History of the Basques

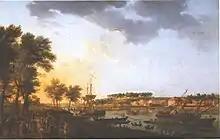
Harbour of Bayonne in 1755, at the height of trade within the Guipuzcoan Company of Caracas

Basques in the present-day Spanish and French districts of the Basque Country managed to retain a large degree of self-government within their respective districts, practically functioning initially as separate nation-states. The western Basques managed to confirm their home rule at the end of the Kingdom of Castile's civil wars, pledging an oath to claimant Isabella I of Castile in exchange for generous terms in overseas trade. Their "fueros" recognised separate laws, taxation and courts in each district.